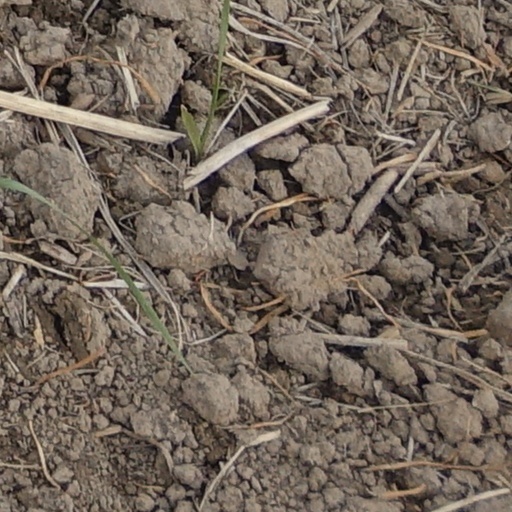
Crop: wheat